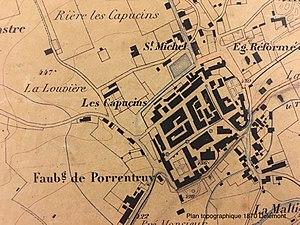
Photographie d'une archive communale, un ancien plan de cadastre de la ville de Delémont.
Le Jardin de l'École de culture générale est le jardin de l'ancien couvent des Capucins, à Delémont, dans le canton du Jura, en Suisse.